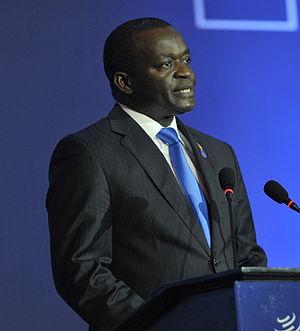
Alioune Sarr est un homme politique sénégalais né à Thiès. Il est nommé, depuis avril 2019, ministre chargé du Tourisme et des transports aériens après avoir occupé le poste de ministre chargé du Commerce, de la consommation, du Secteur Informel et des pme entre février 2013 et mars 2019. Il est ingénieur en Informatique de gestion et titulaire d'un MBA en Administration des entreprises.